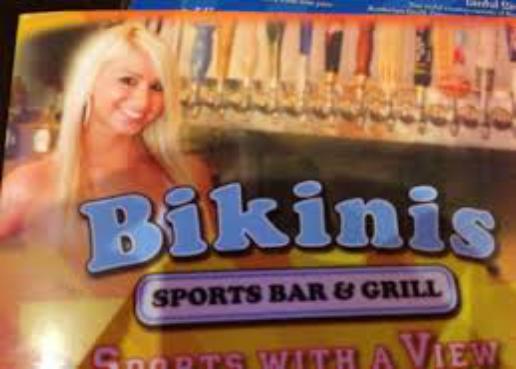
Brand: Bikinis Sports Bar & Grill
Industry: Others